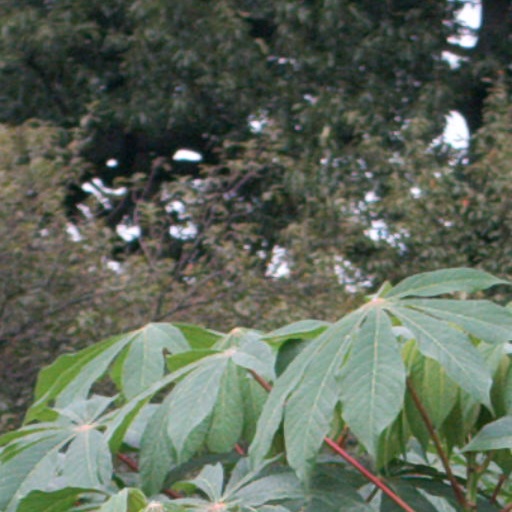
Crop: cassava